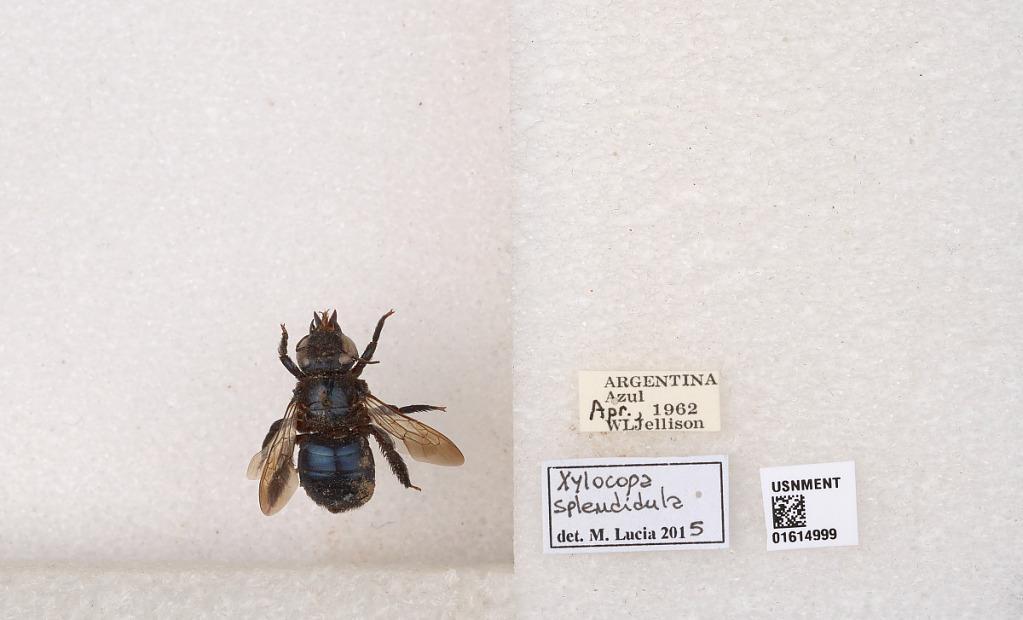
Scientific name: Xylocopa (Schonnherria) splendidula Lepeletier
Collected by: W. Jellison
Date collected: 1962-4-1
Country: Argentina
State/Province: Buenos Aires
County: Azul
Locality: Azul
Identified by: Lucia, M.